Coronation of Queen Victoria

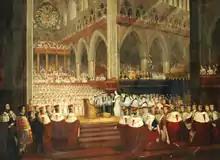
"Coronation of Queen Victoria", 1838, by Edmund Thomas Parris

At the end of the service, the Treasurer of the Household, Lord Surrey, threw silver coronation medals to the crowd, which caused an undignified scramble.